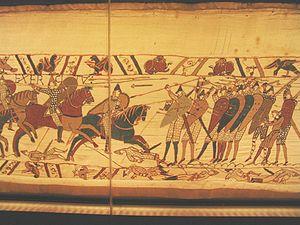
Les tactiques d'infanterie sont la combinaison de concepts militaires et de méthodes de combat utilisées par l'infanterie pour atteindre des objectifs tactiques pendant les opérations militaires. Le rôle de l'infanterie sur le champ de bataille est généralement de venir au contact de l'ennemi pour le mettre hors de combat ou, a contrario, de défendre des positions contre ses attaques et les tactiques d'infanterie sont les moyens par lesquels y parvenir. Traditionnellement, l'infanterie constitue la part principale des forces combattantes d'une armée et, par conséquent, subit souvent les plus lourdes pertes. Tout au long de l'histoire, les formations d'infanterie ont donc cherché à minimiser leurs pertes en attaque et en défense, par des tactiques efficaces.